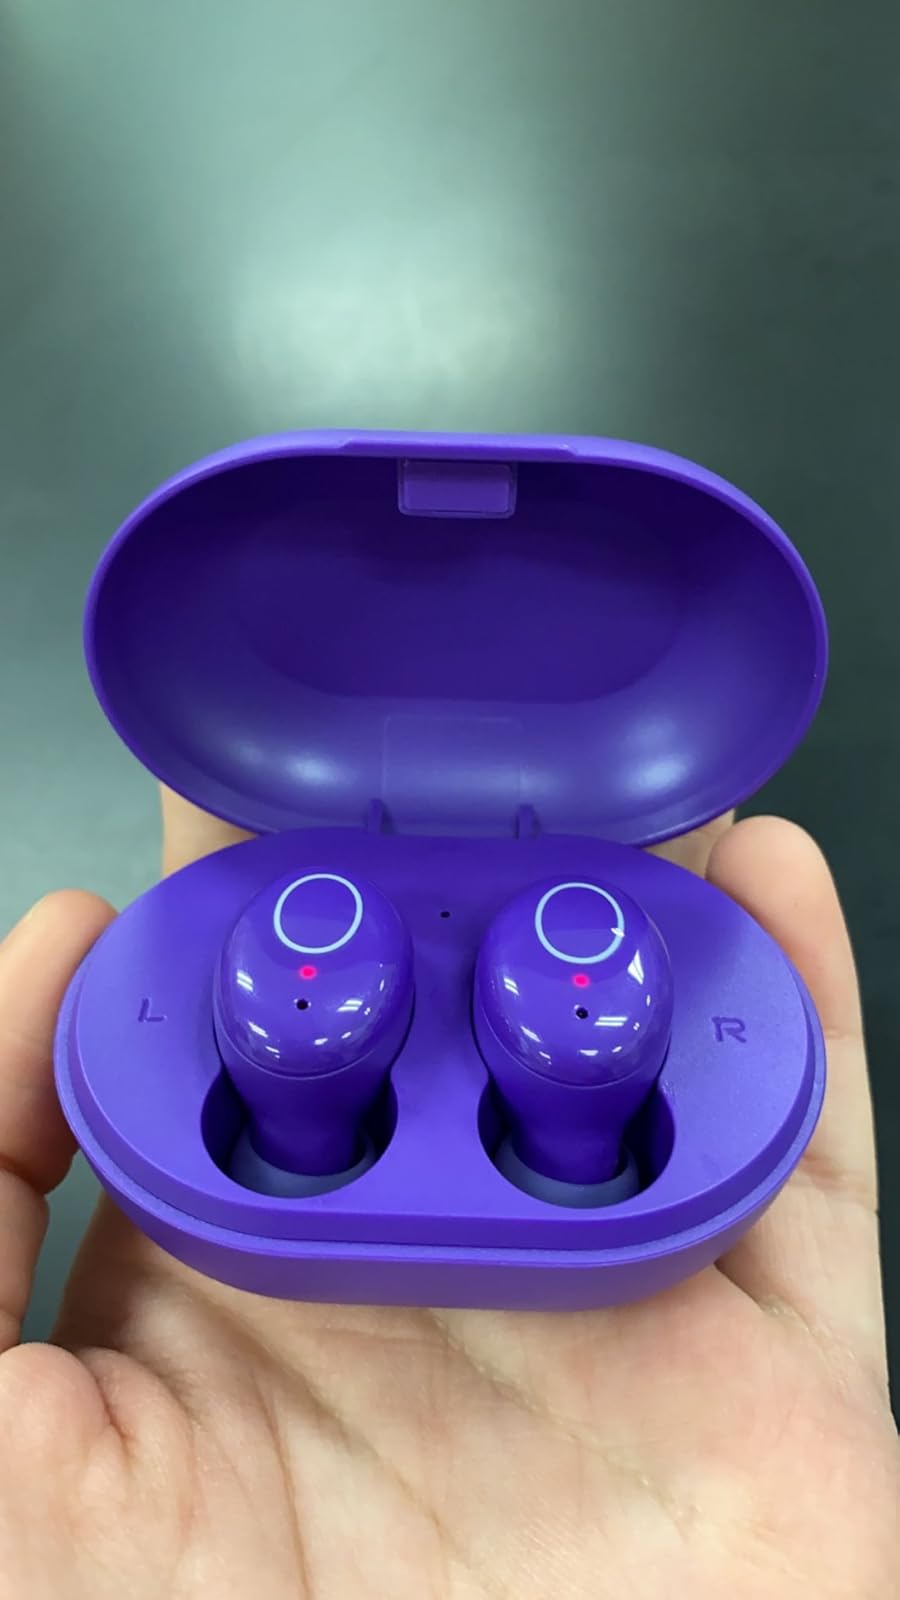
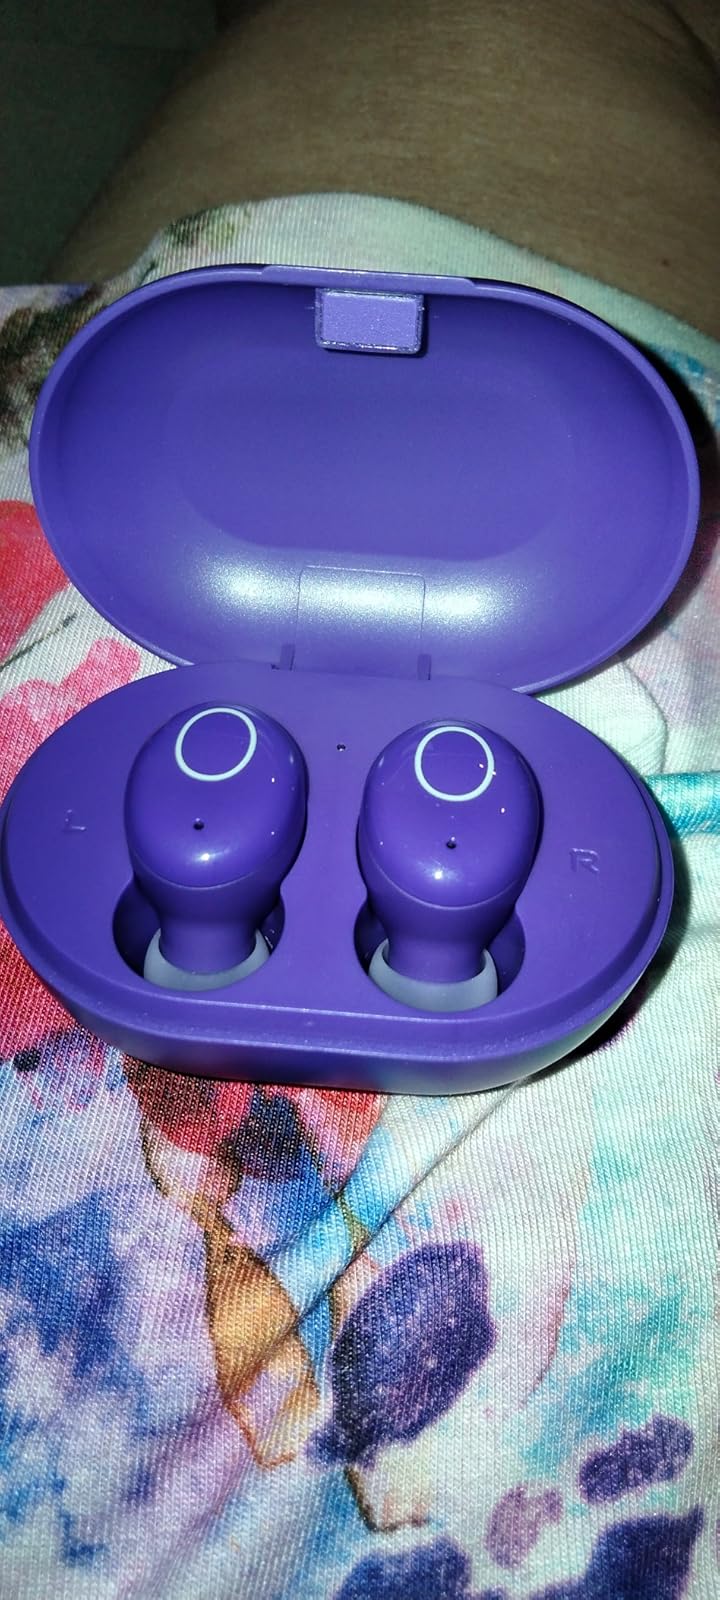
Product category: earbuds
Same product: yes